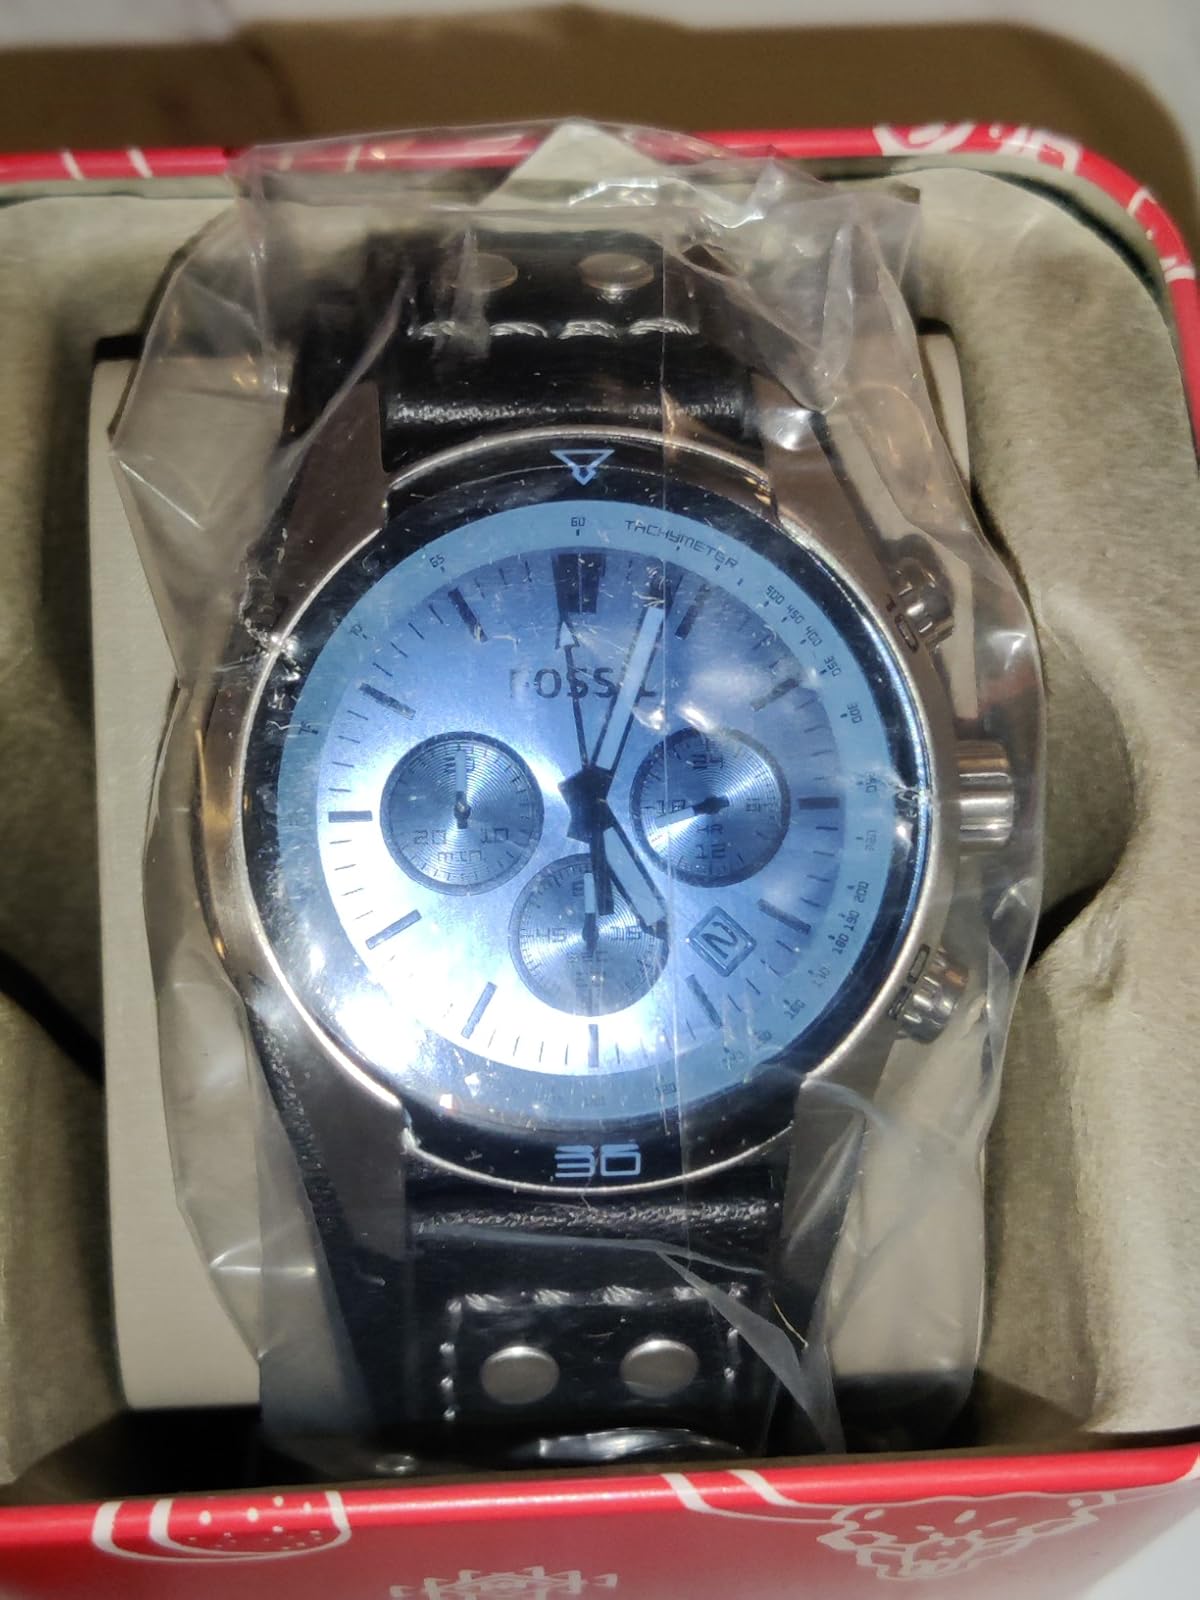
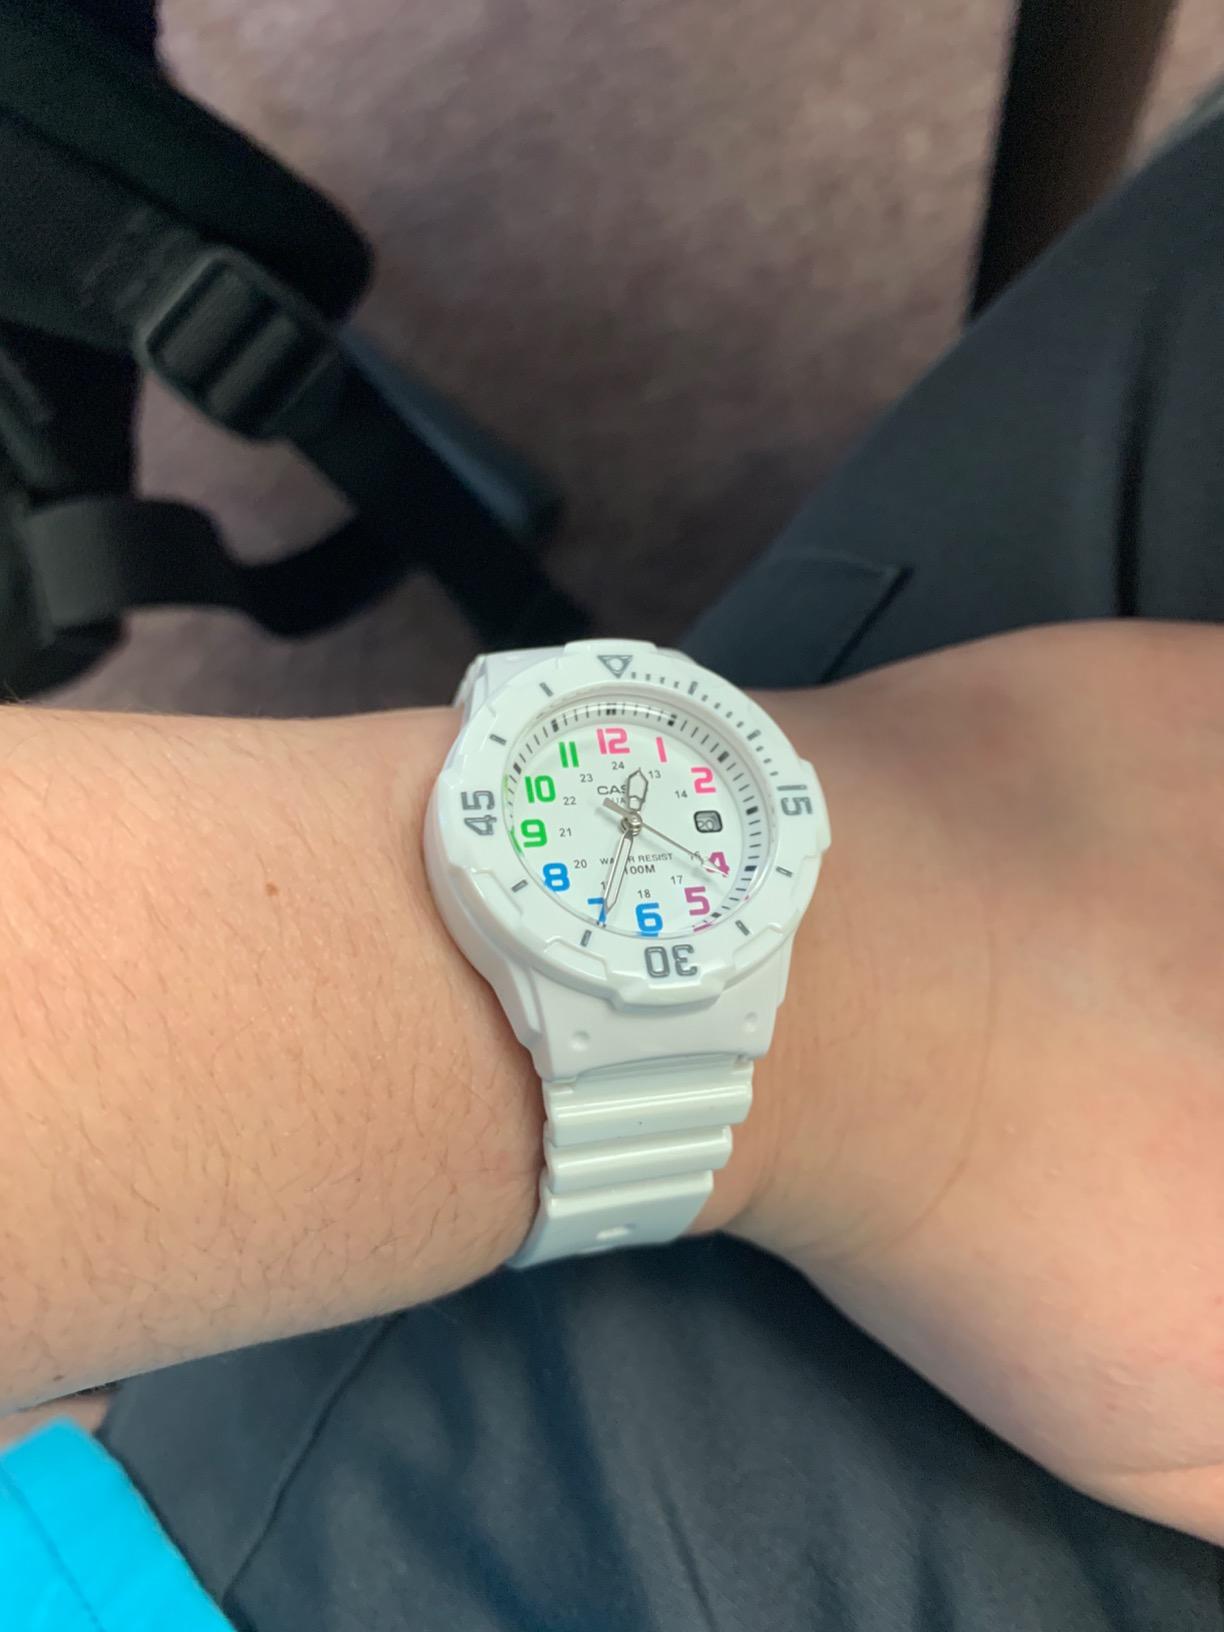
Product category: accessories_watch
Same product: no